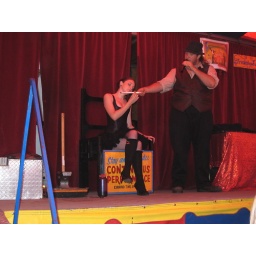
the electric girl making the lightbulb light up by channeling the electricity in the chair into the bulb